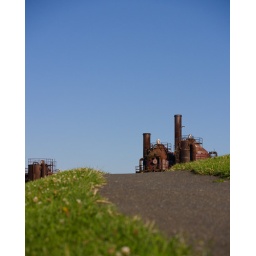
Taking the path through the green lawns, the Time Traveler sees towers of unknown purpose rise above the hilltops...